Moffle
Also known as:
fr - French: Moffle
ja - Japanese: モッフル
Category: dessert, snack (rice cake)
Cuisine: Japanese
Associated cuisines: Japanese
Area: Japan
Countries: Japan
Region: Eastern Asia

The dish consisting of mochi rice cake cooked in a waffle iron, which creates a waffle.

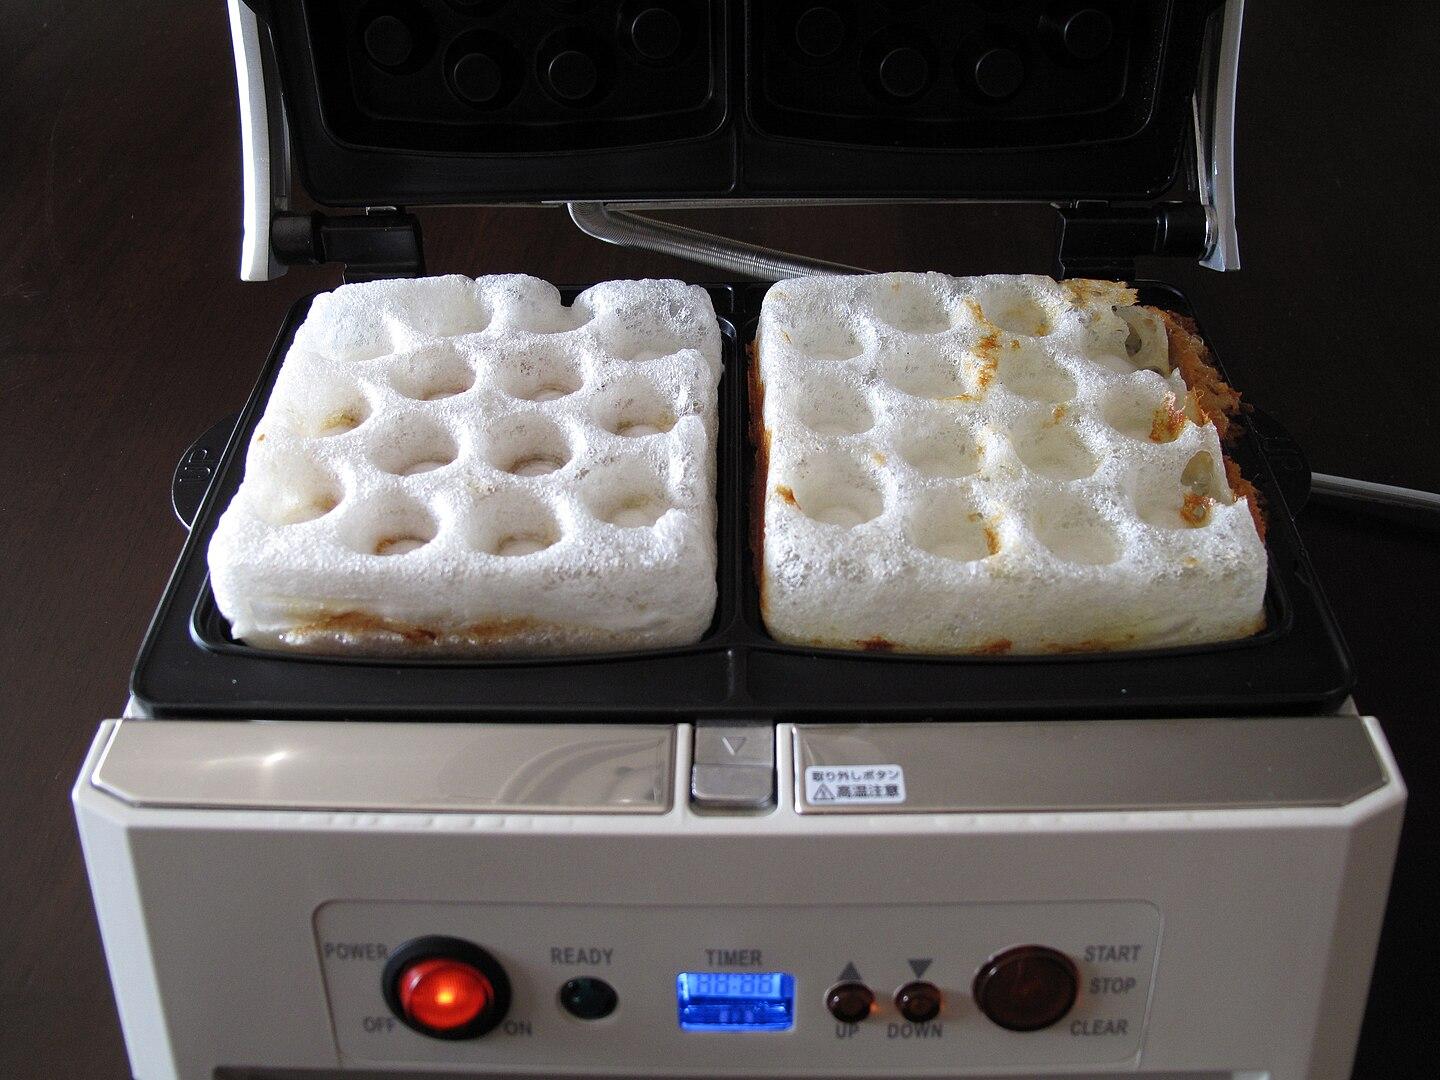